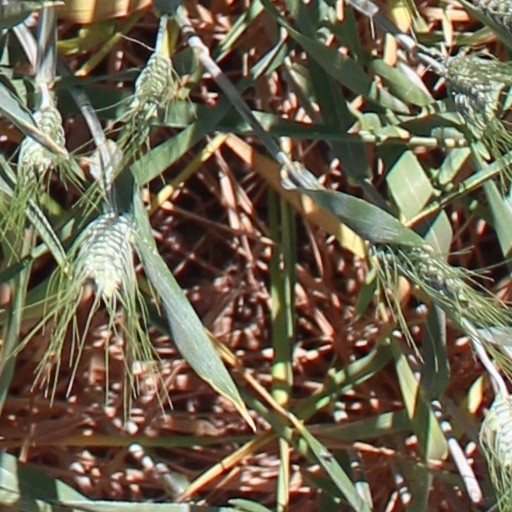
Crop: wheat